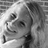
Emotion: happy